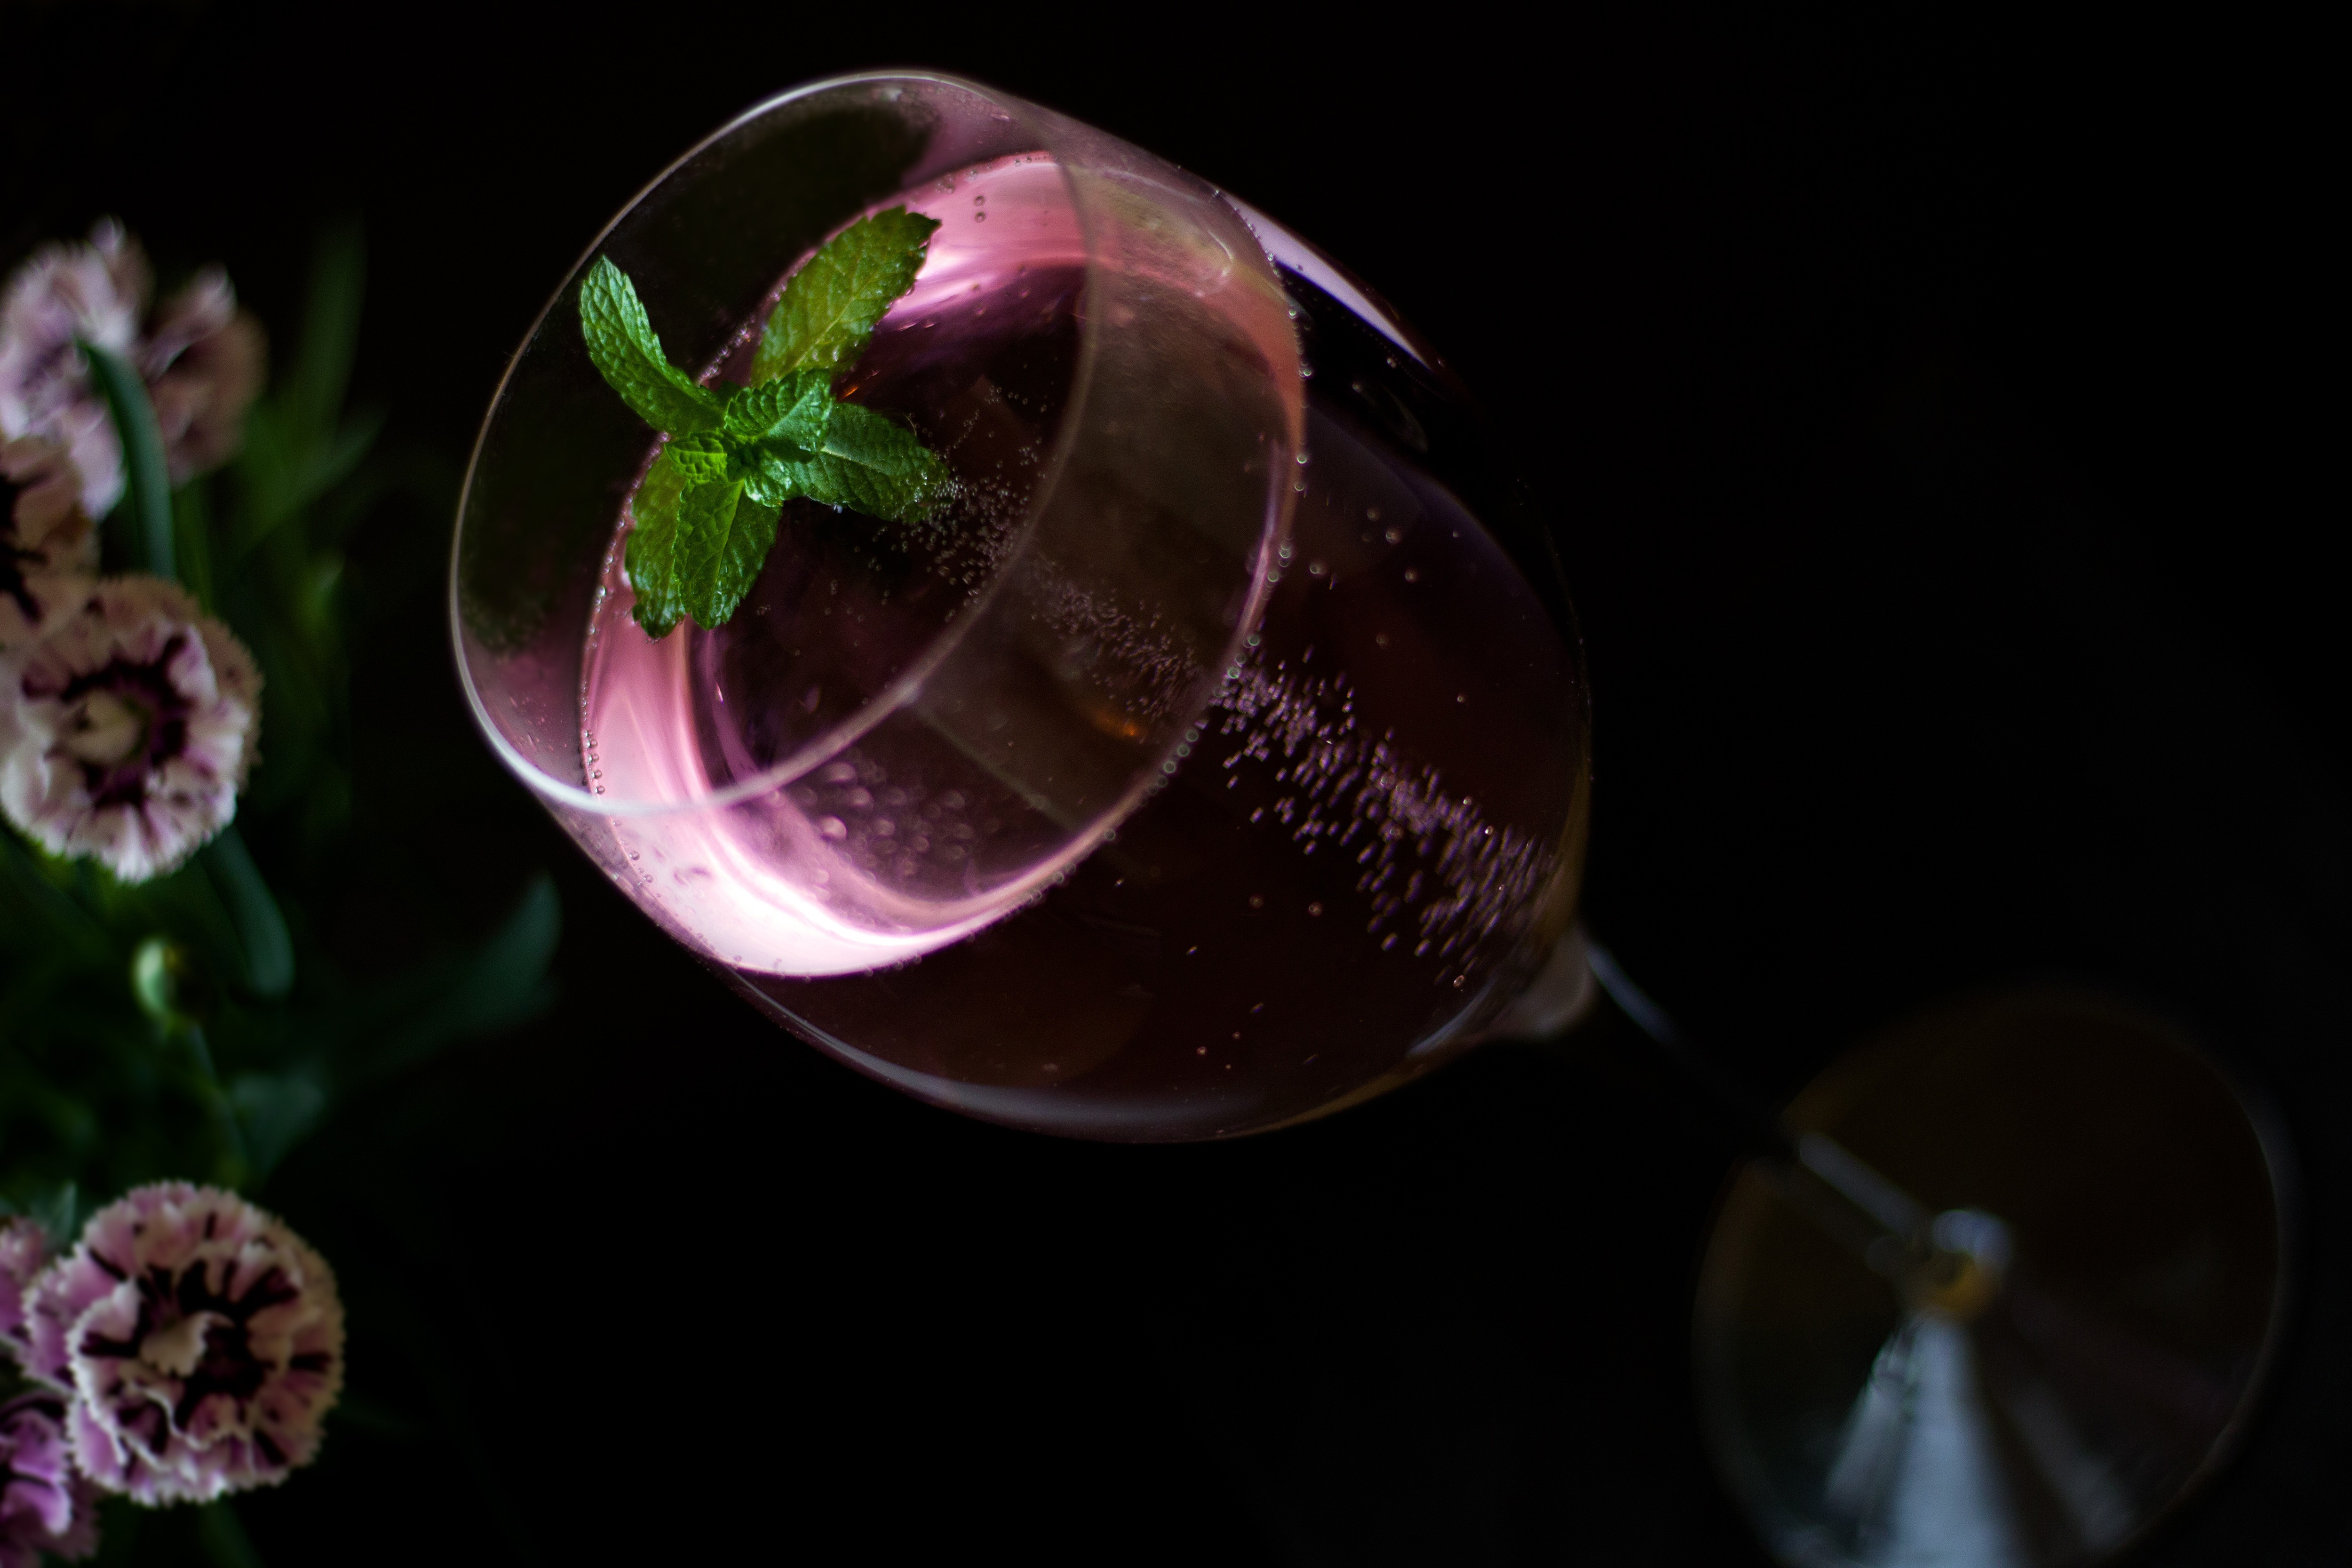
purple, water, violet, organism, still life photography, plant, glass, sphere, macro photography, still life